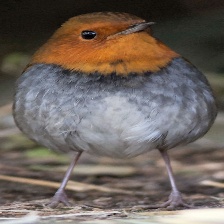
Species: JAPANESE ROBIN
Scientific name: ERITHACUS AKAHIGE
ImageNet parent category: robin